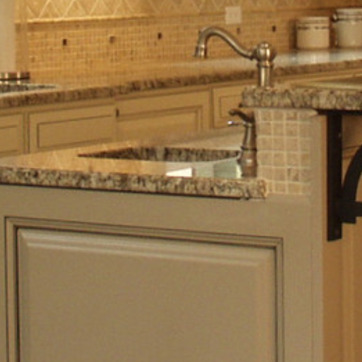
Material: polishedstone